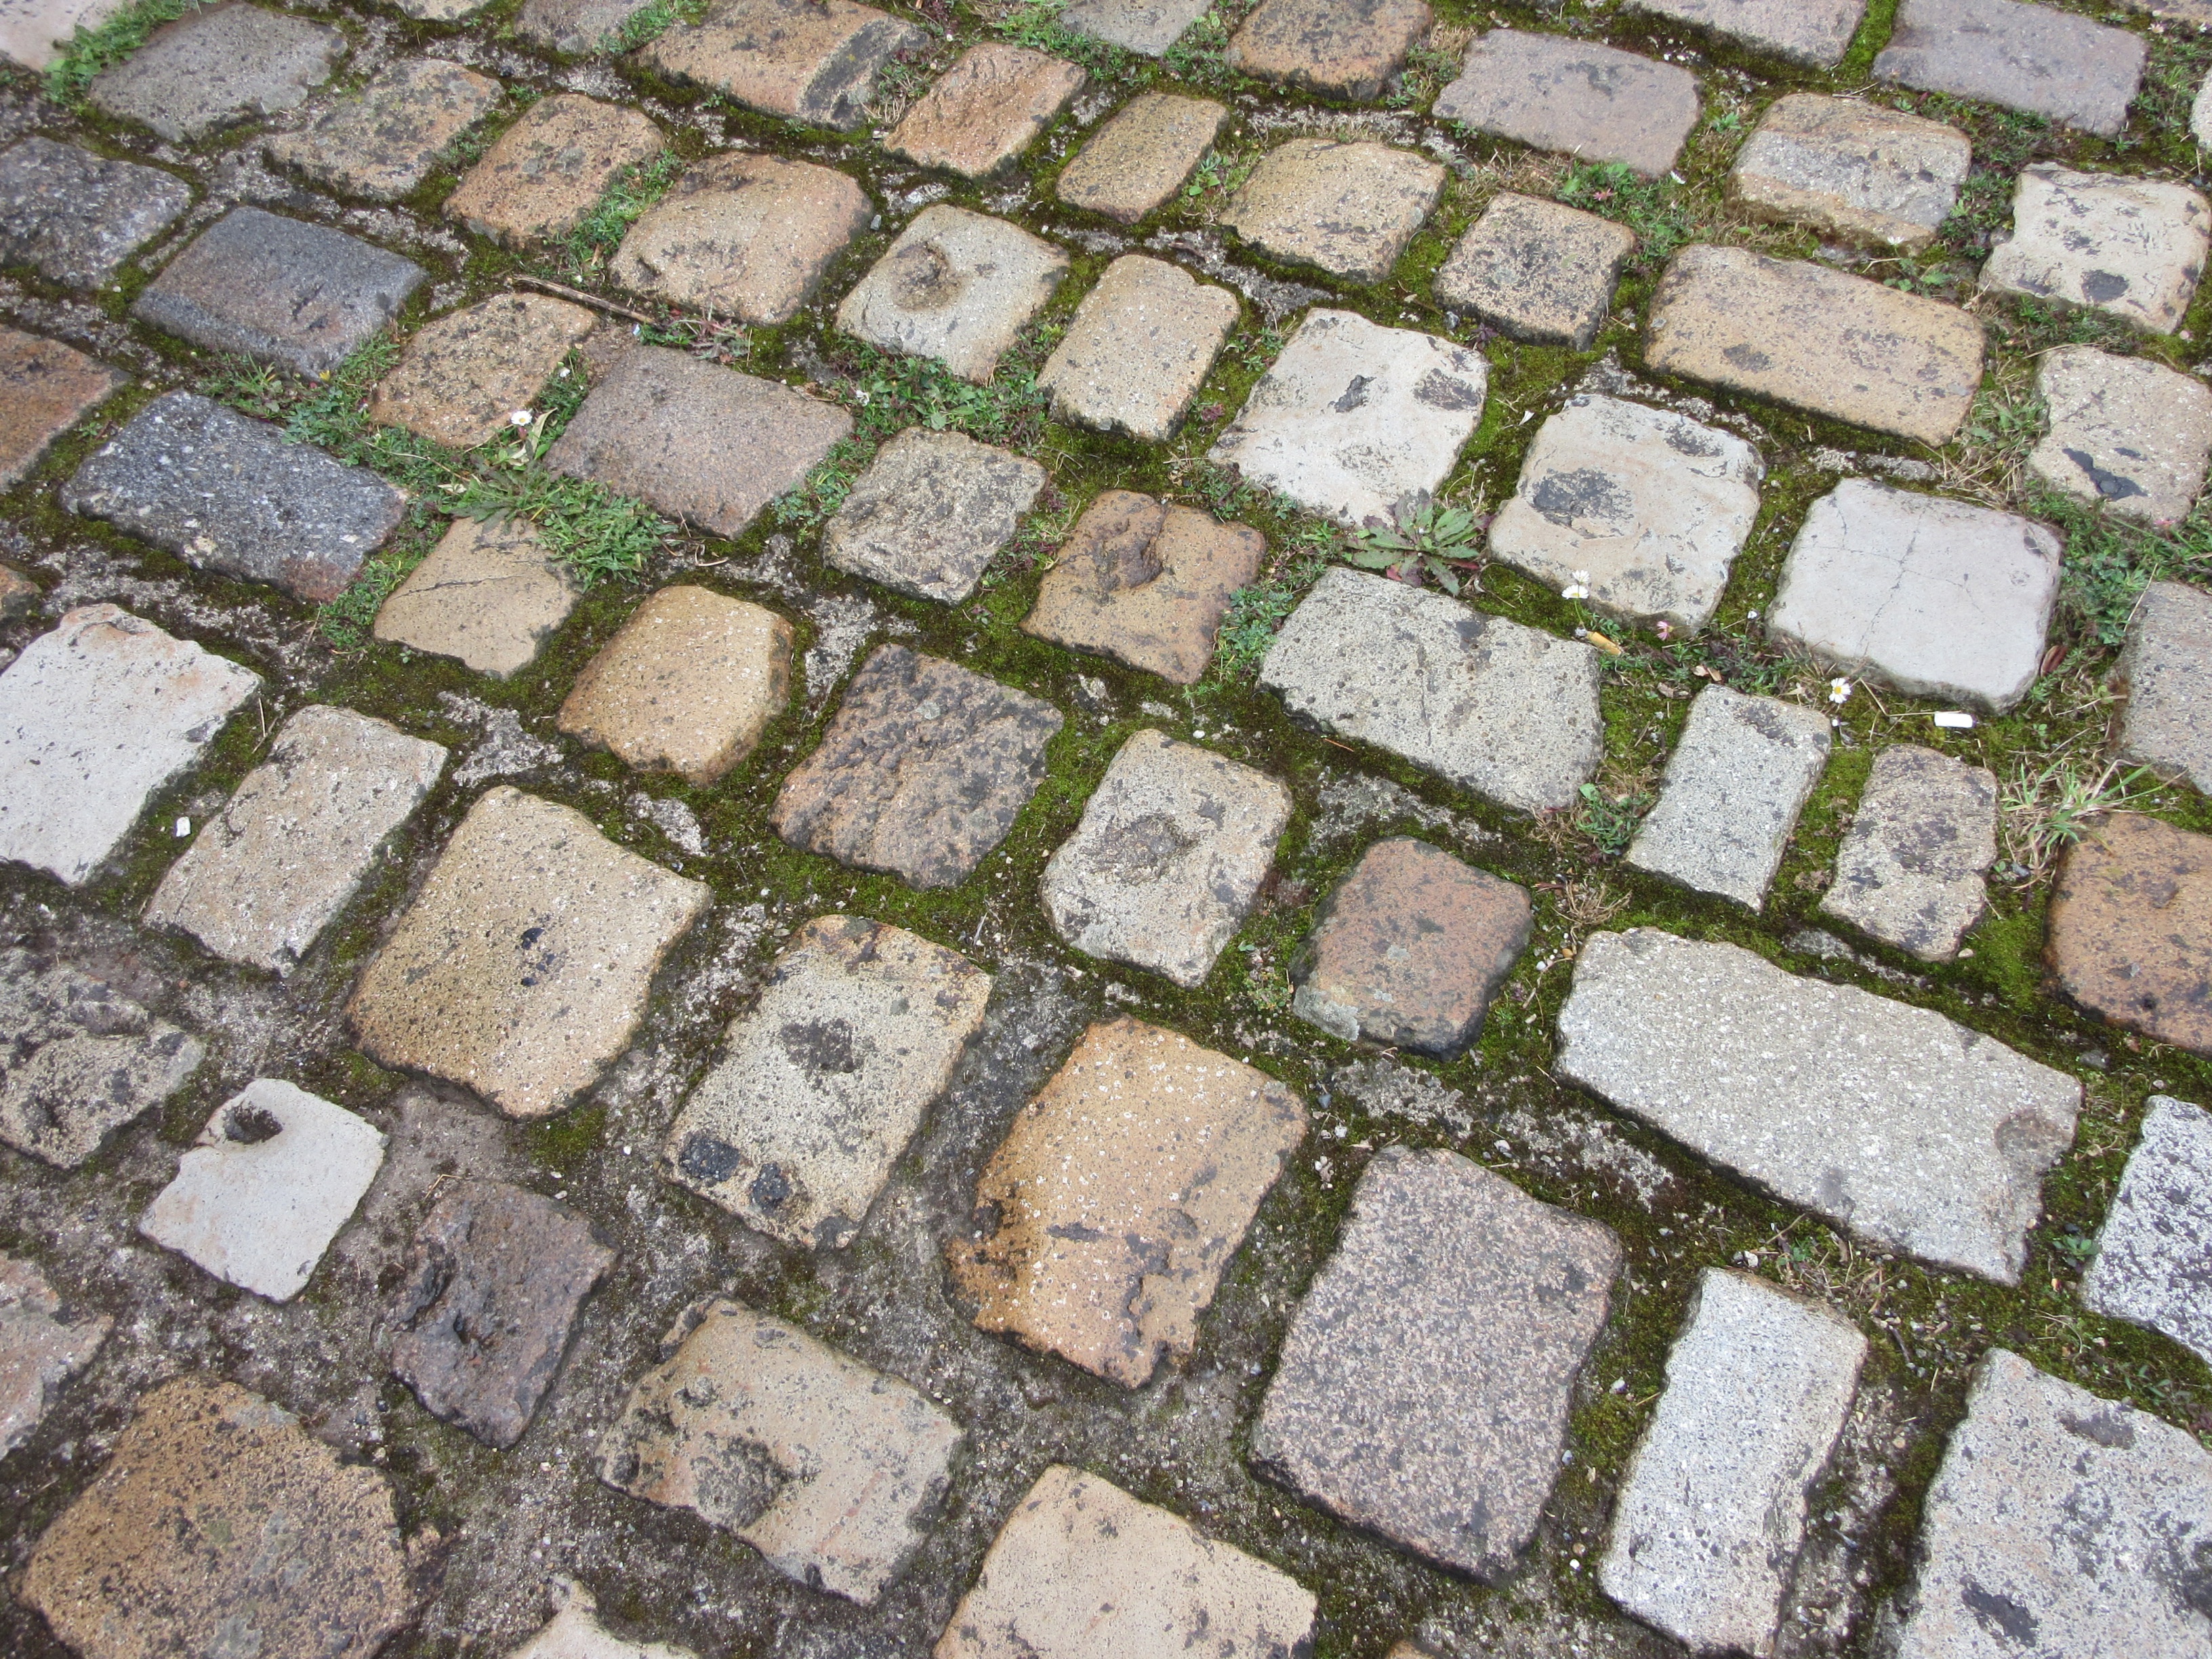
cobblestone, road surface, flooring, wall, soil, floor, stone wall, art, asphalt, brick, outdoor structure, material